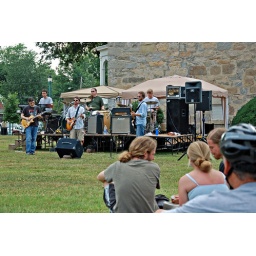
concert in forest hill park